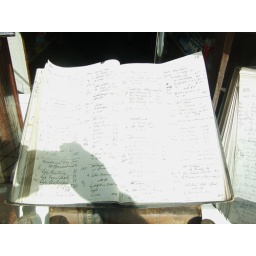
books in chemist's window 2